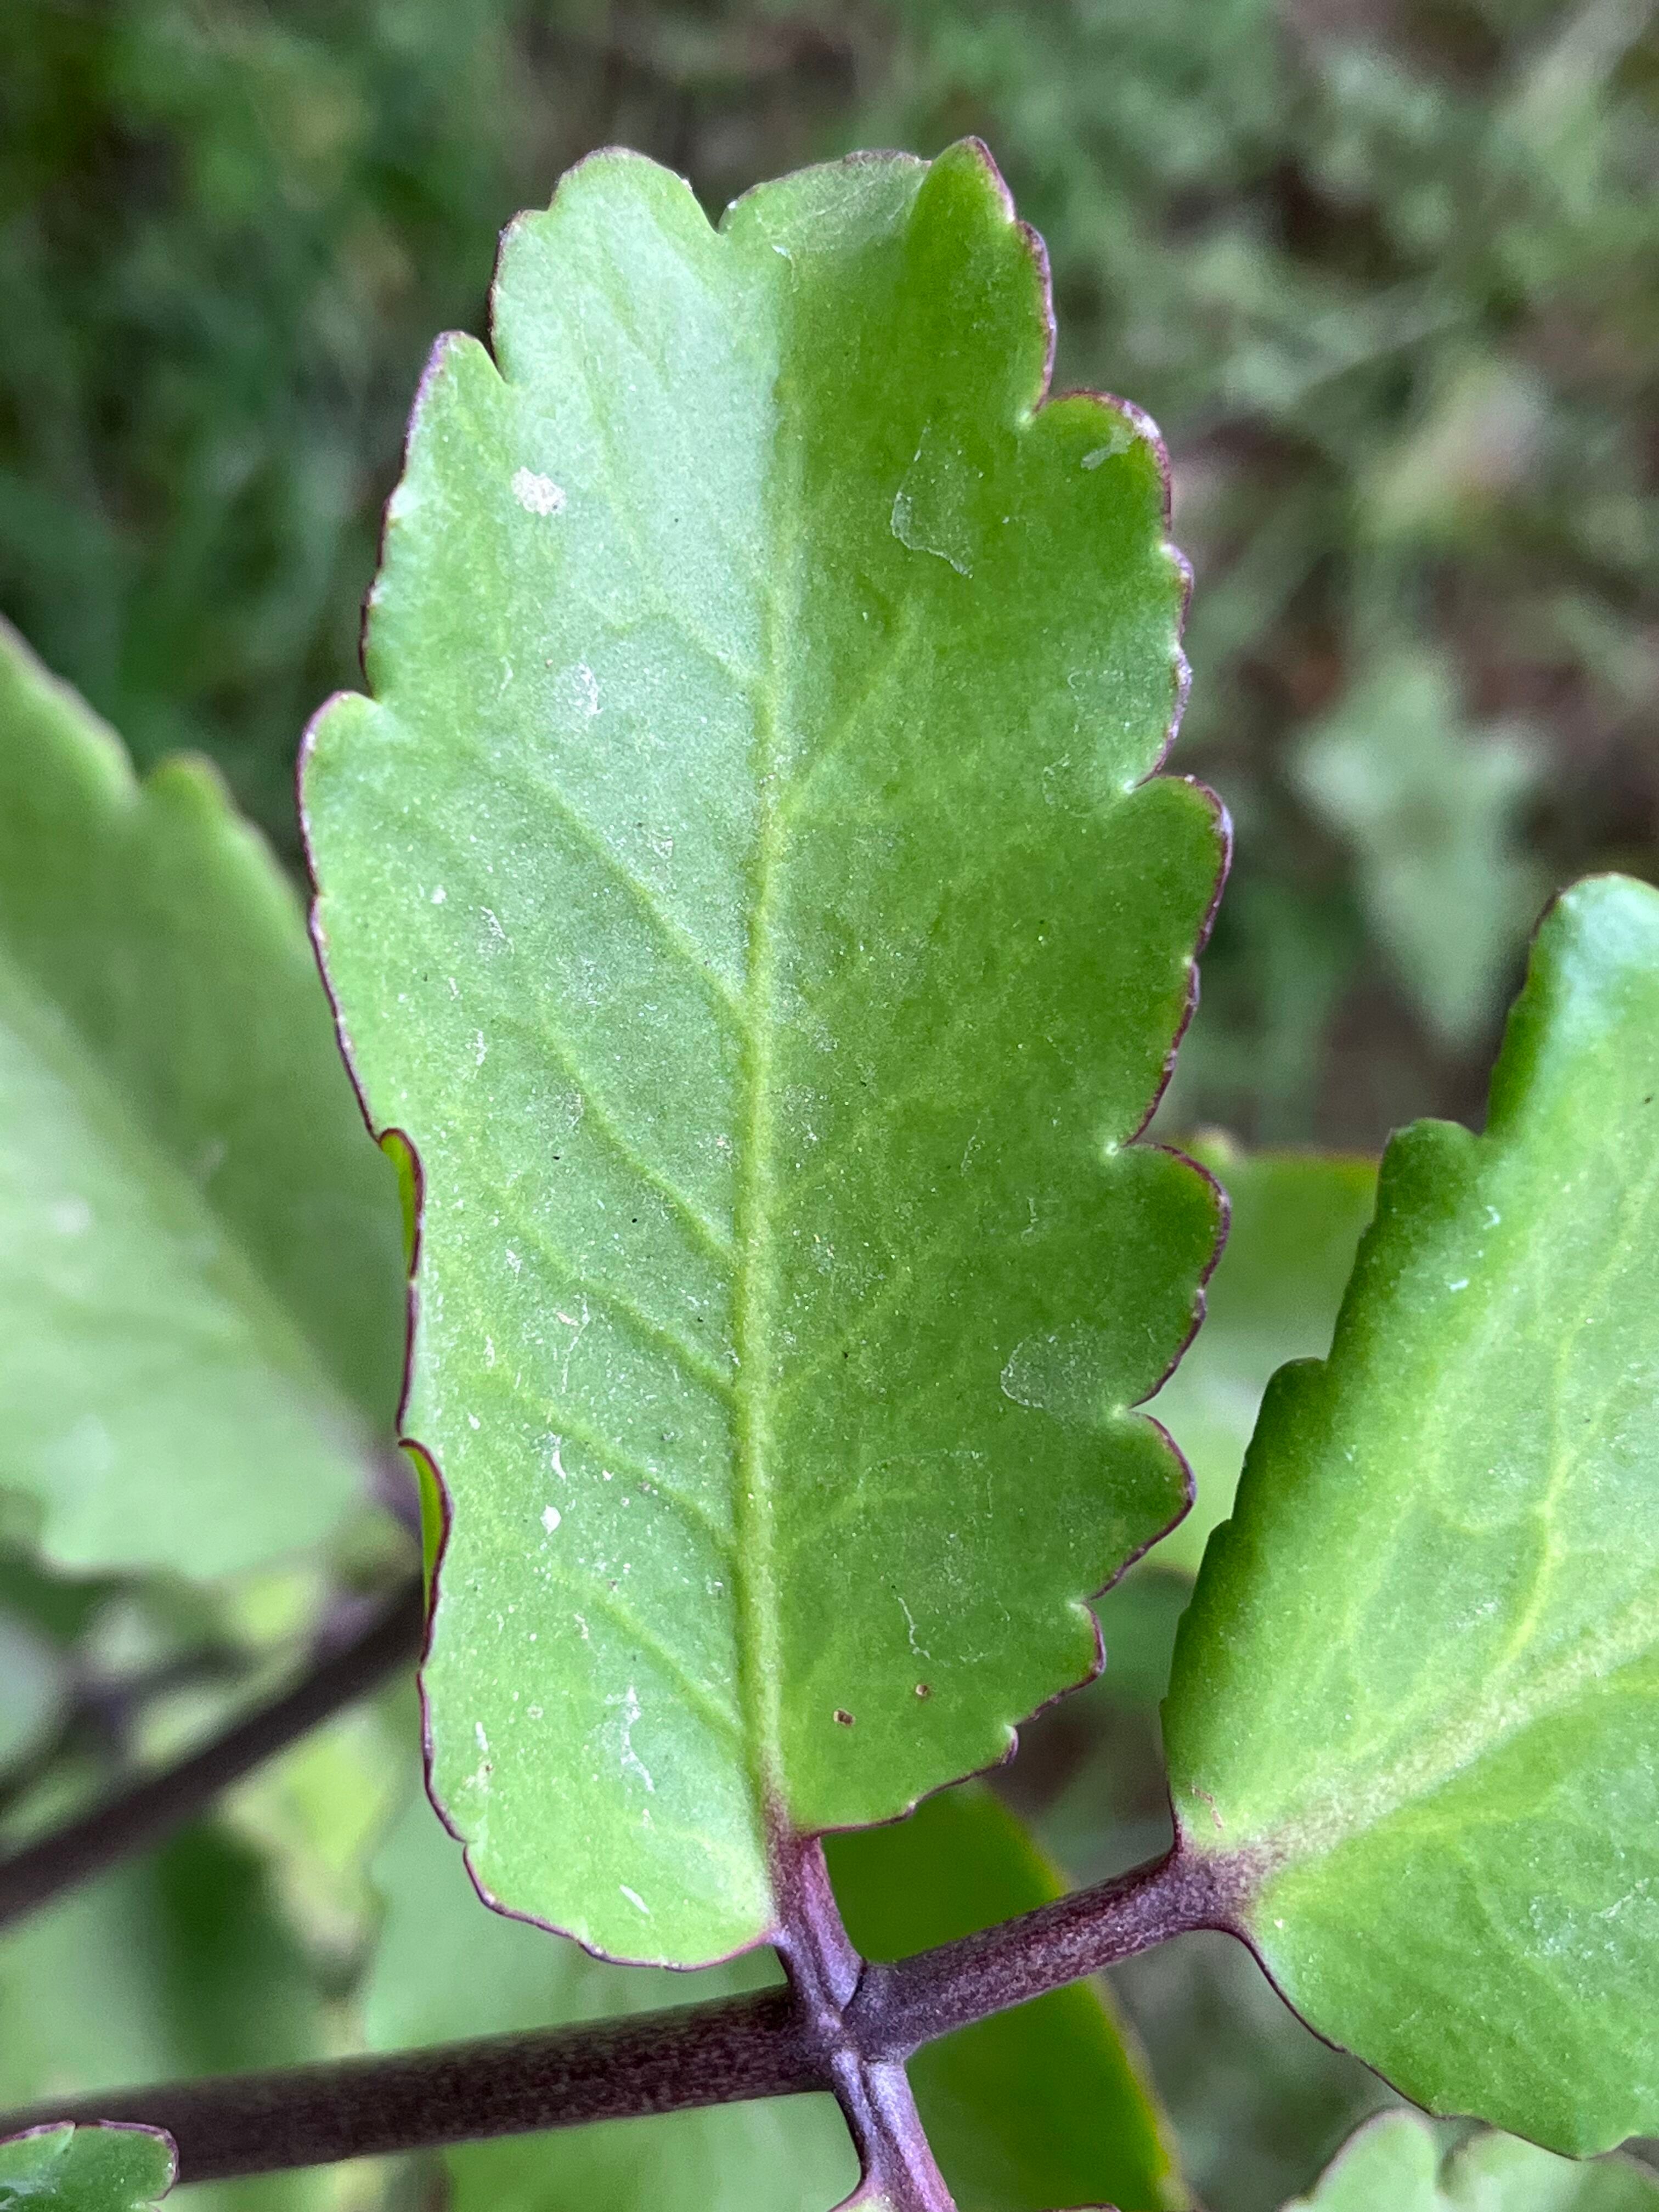
Plant species: kalanchoe-pinnata